Aldbrough Beck

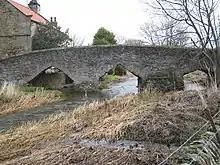
Packhorse Bridge over Aldbrough Beck

The beck starts near Eppleby, in the Richmondshire district, and flows southeast, joining the Mary Wild Beck. It passes under a packhorse bridge while passing through Aldbrough St John. One mile further on the stream becomes known as Clow Beck and flows seven miles more, joining the River Tees near Croft-on-Tees.